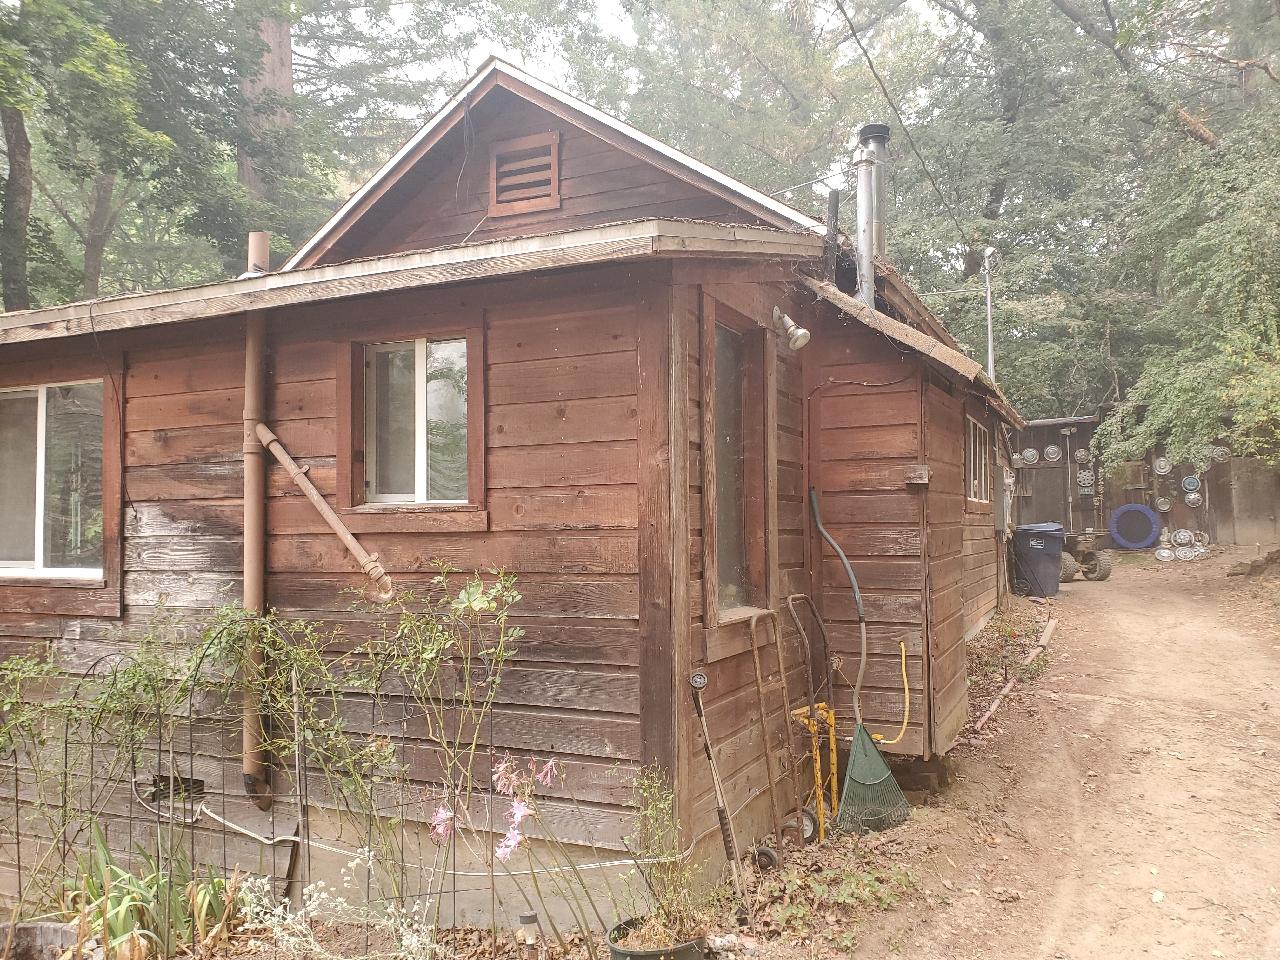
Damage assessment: no_damage